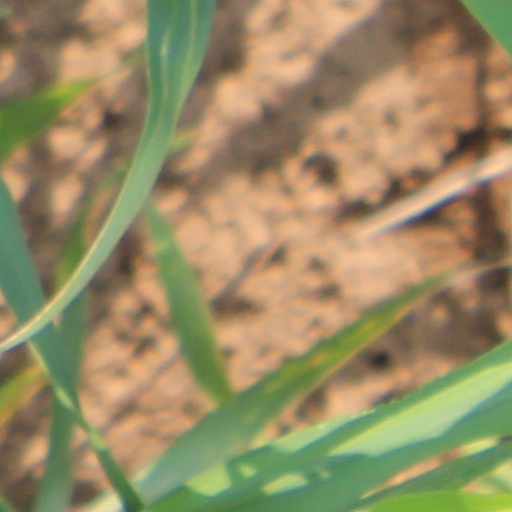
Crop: wheat